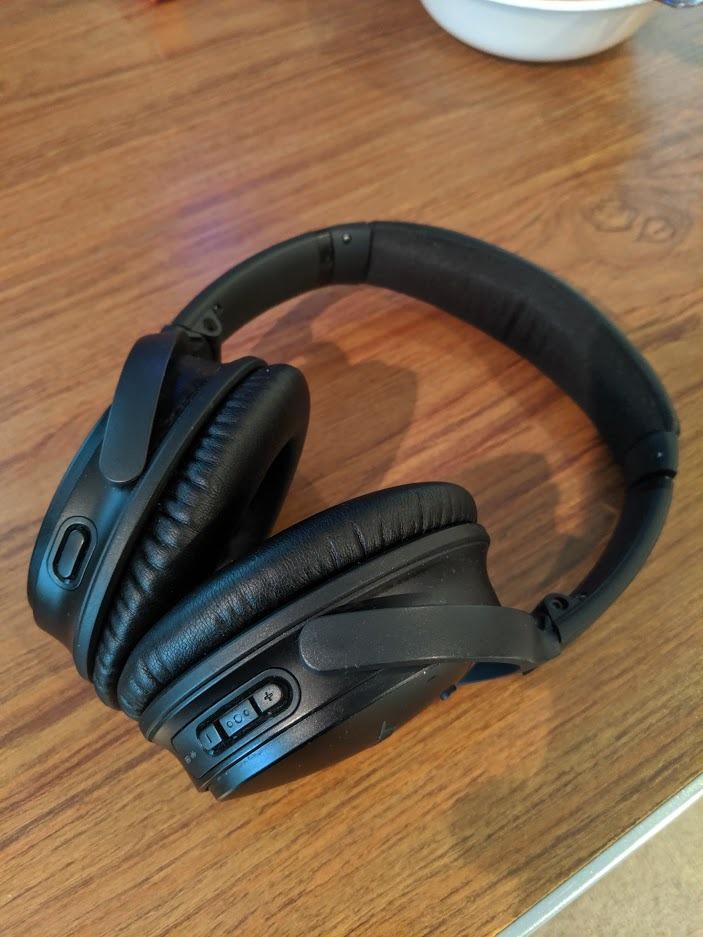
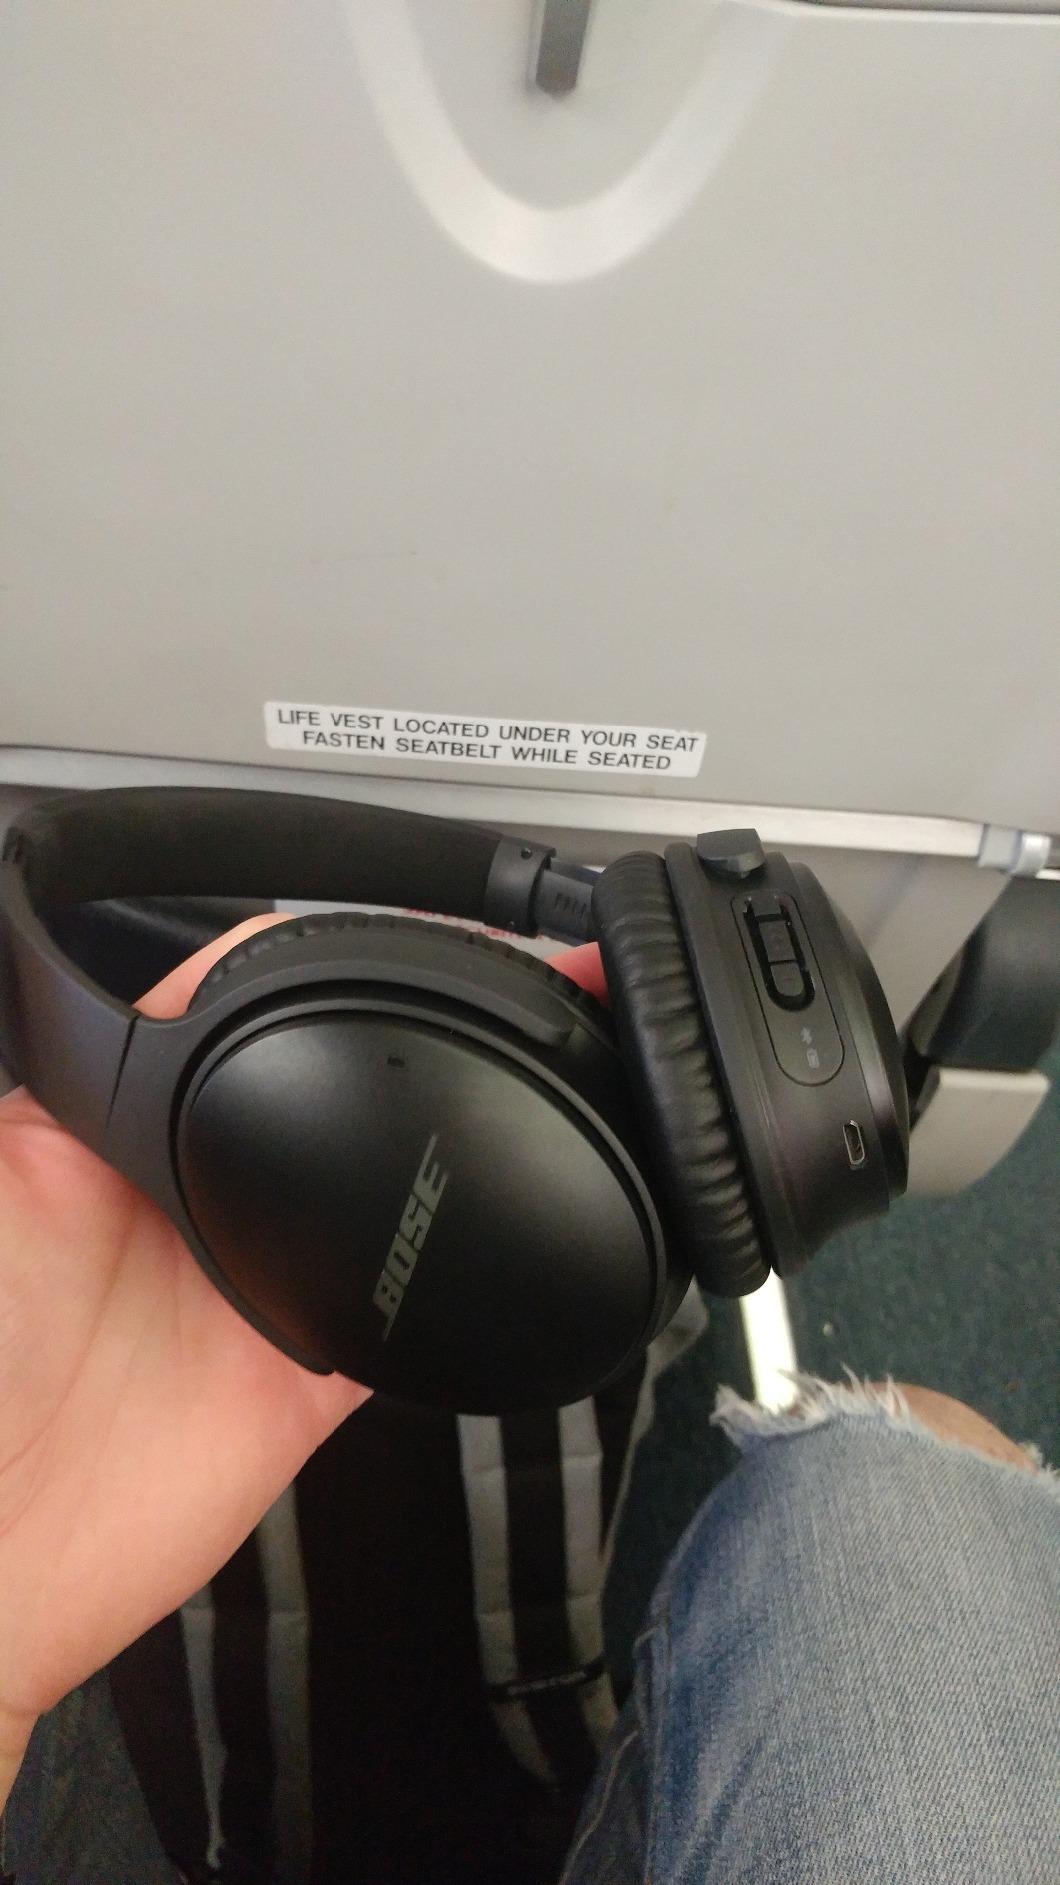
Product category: headphones
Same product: yes